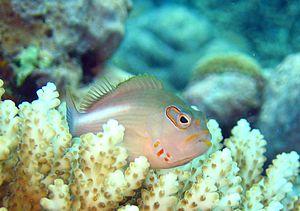
La Grande Barrière de corail est le plus grand récif corallien du monde comptant plus de 2 900 récifs et 900 îles s'étirant de Bundaberg à la pointe du Cap York soit plus de 2 600 kilomètres sur une superficie de 344 400 km². Le récif se situe en Mer de Corail au large du Queensland, en Australie.